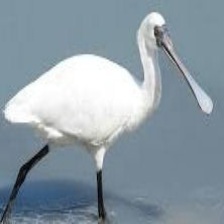
Species: BLACK FACED SPOONBILL
Scientific name: PLATALEA MINOR
ImageNet parent category: spoonbill